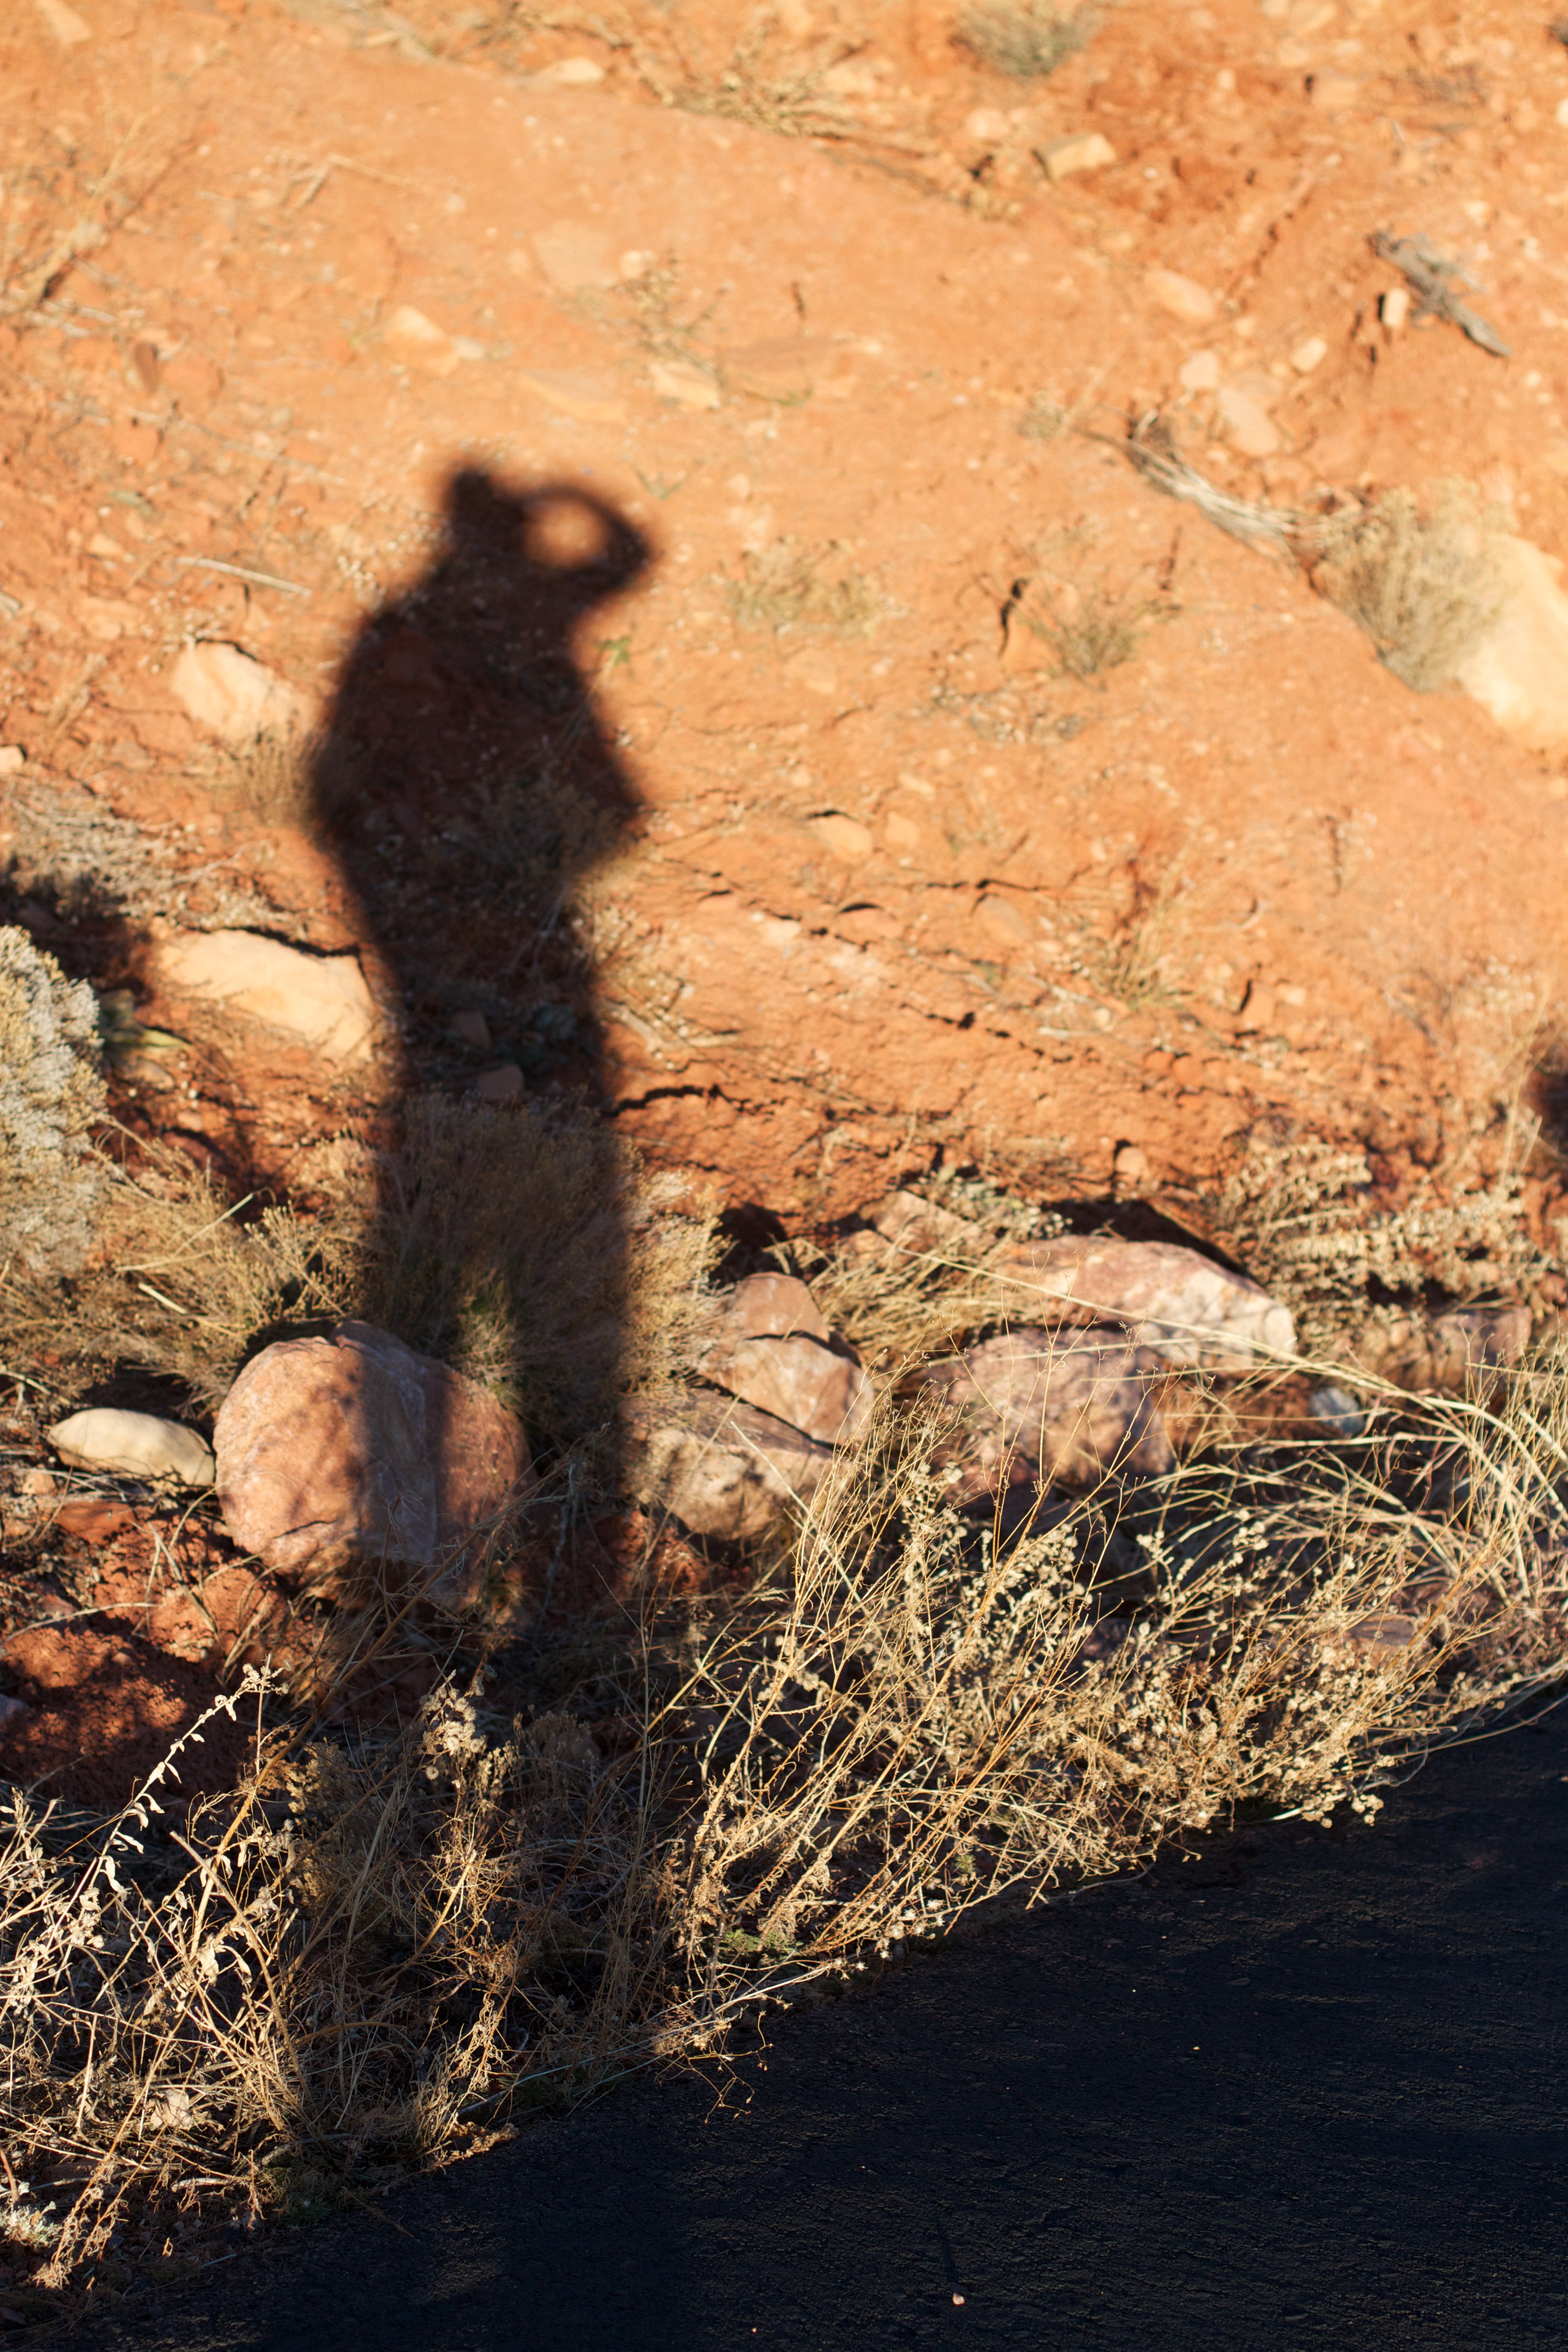
nature, rock, wildlife, soil, fauna